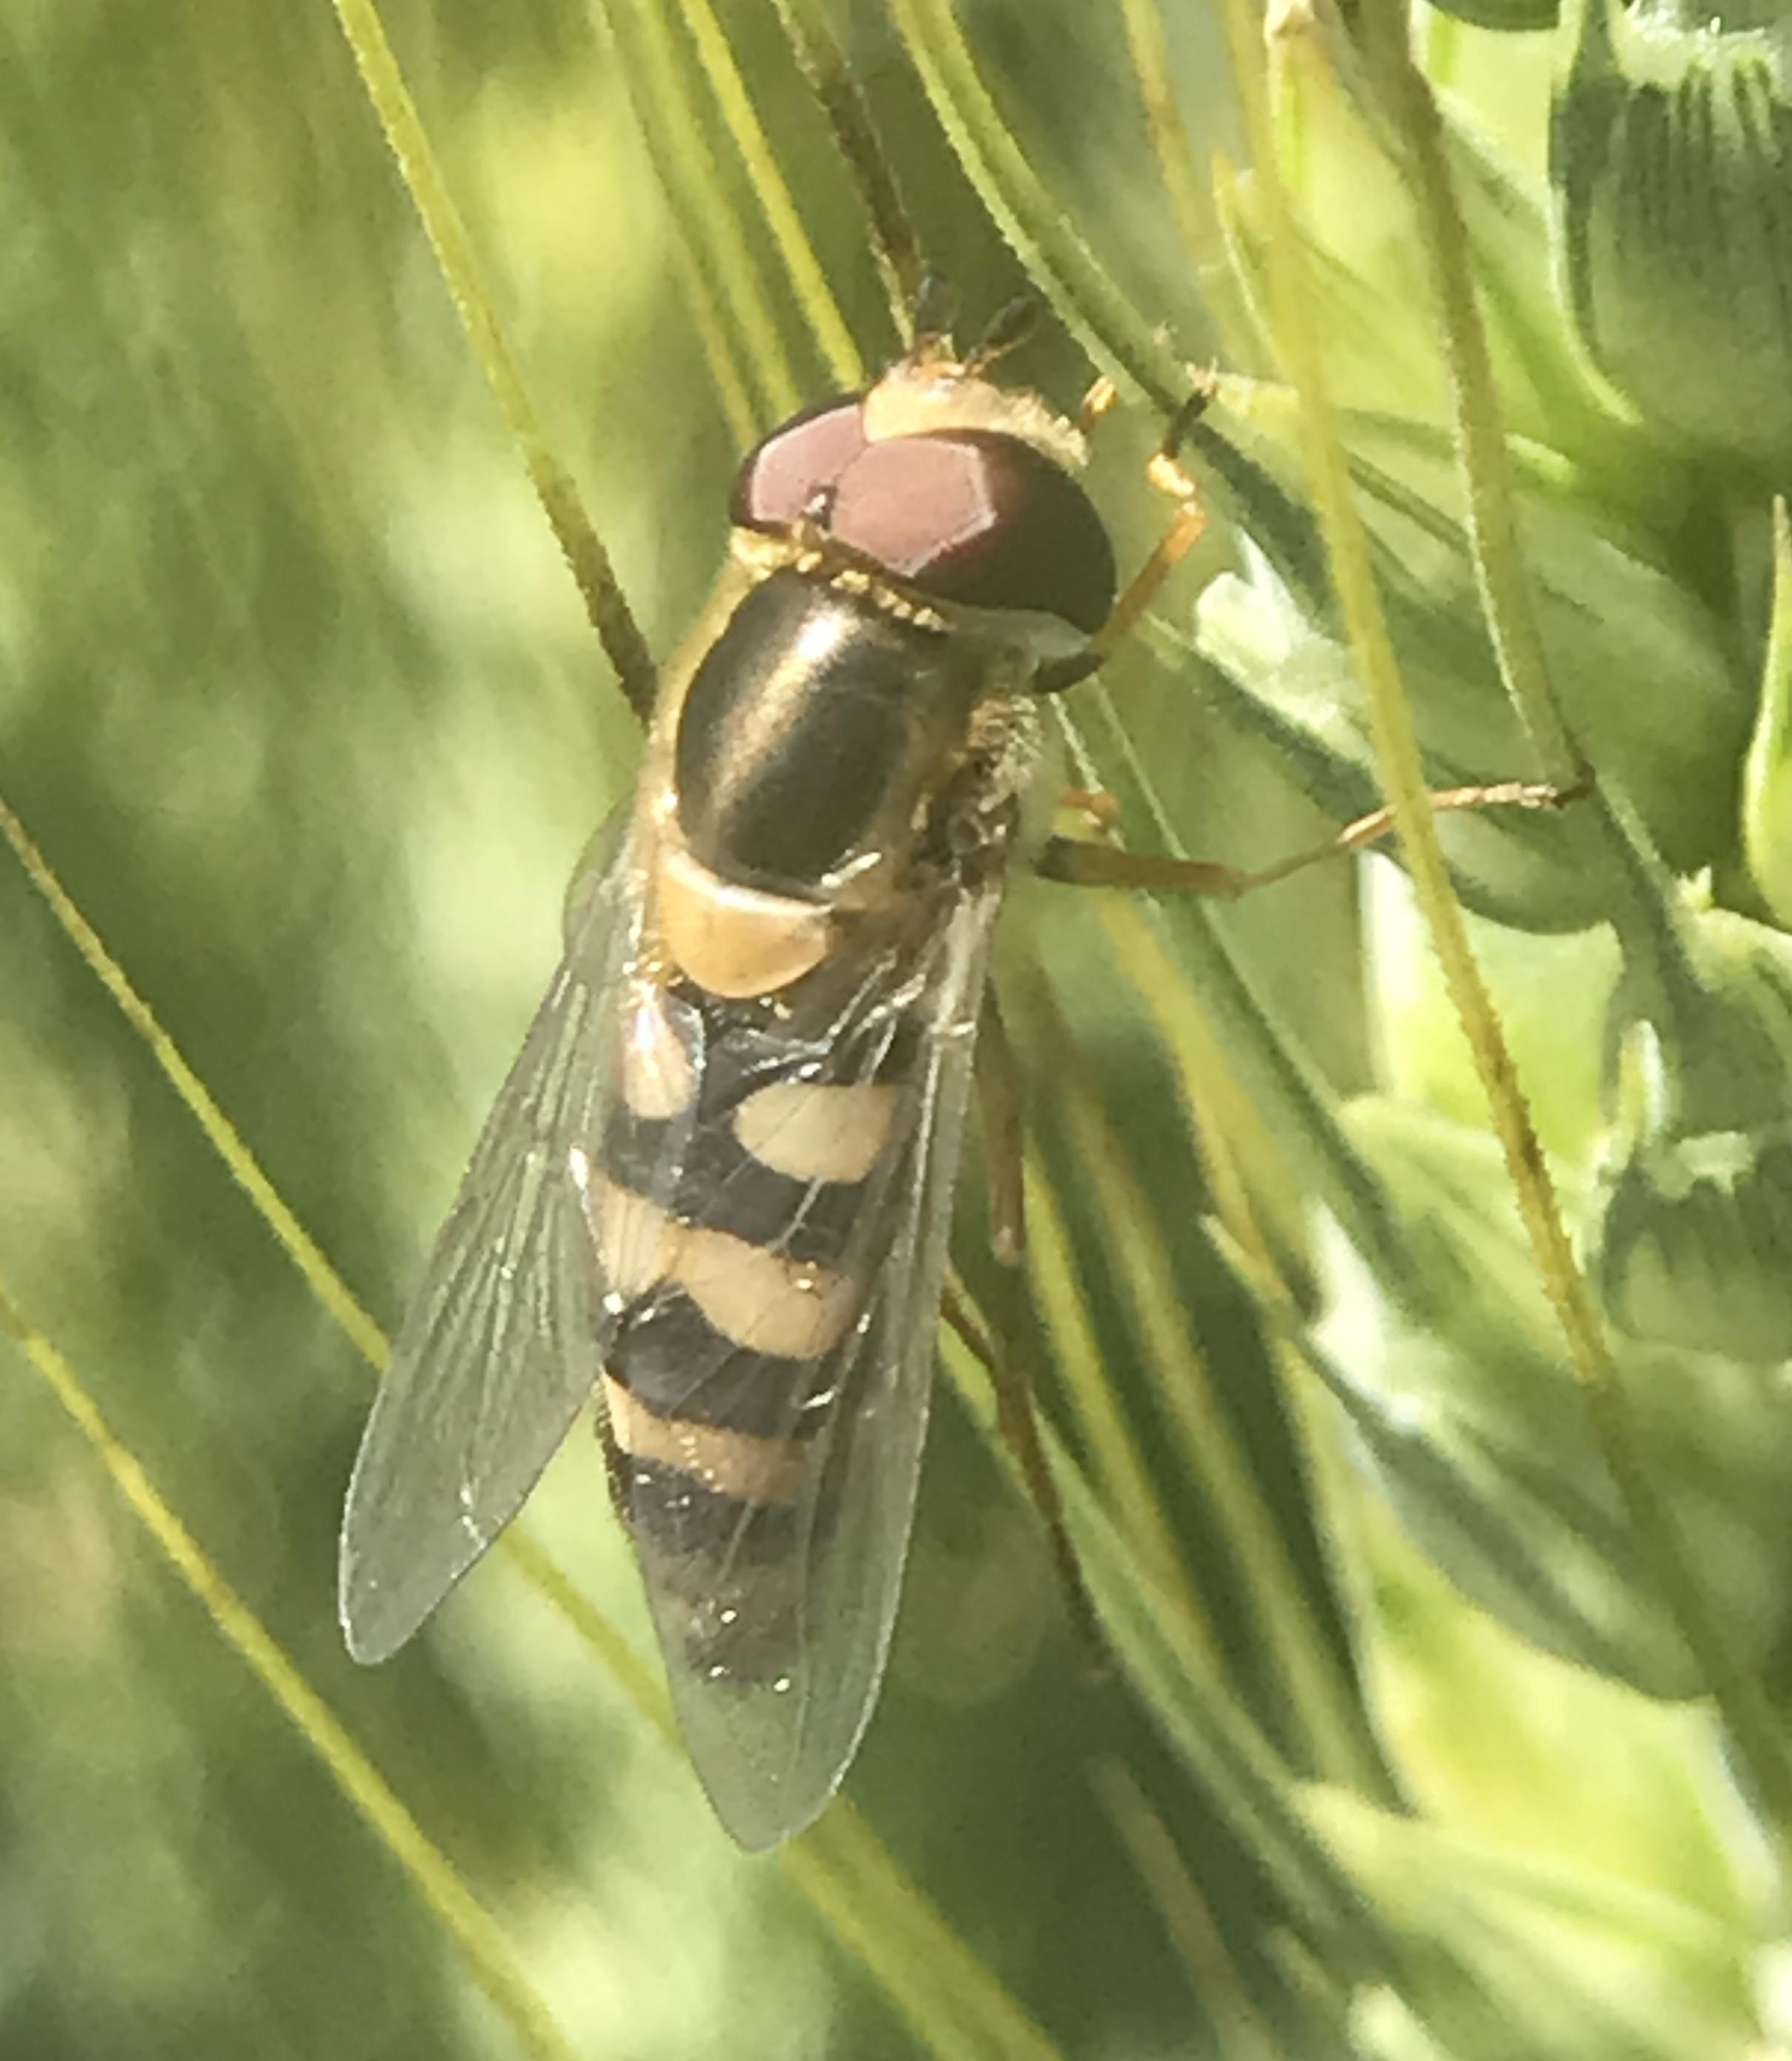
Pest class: predators